Yekaterina Kuskova

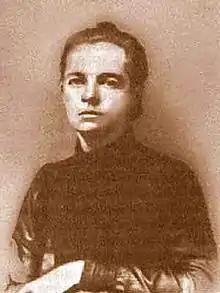
E. D. Kuskova.

Yekaterina Dmitriyevna Kuskova (1869–1958) was a Russian Empire Economist, journalist, and politician involved in founding both the Russian Social-Democratic Workers' Party (RSDRP) and the liberal Constitutional Democratic Party. She was an advocate of social reformism and opposed the Bolsheviks.